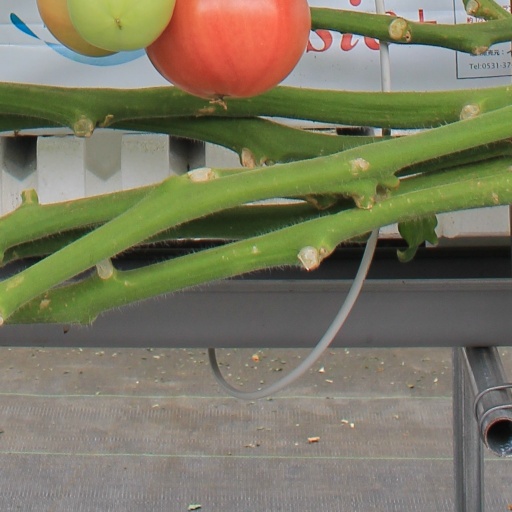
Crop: tomato